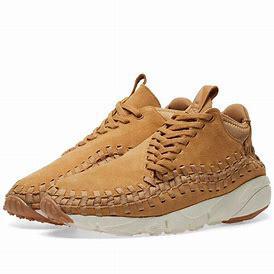
Brand: Nike
Model: Air Footscape Woven Chukka